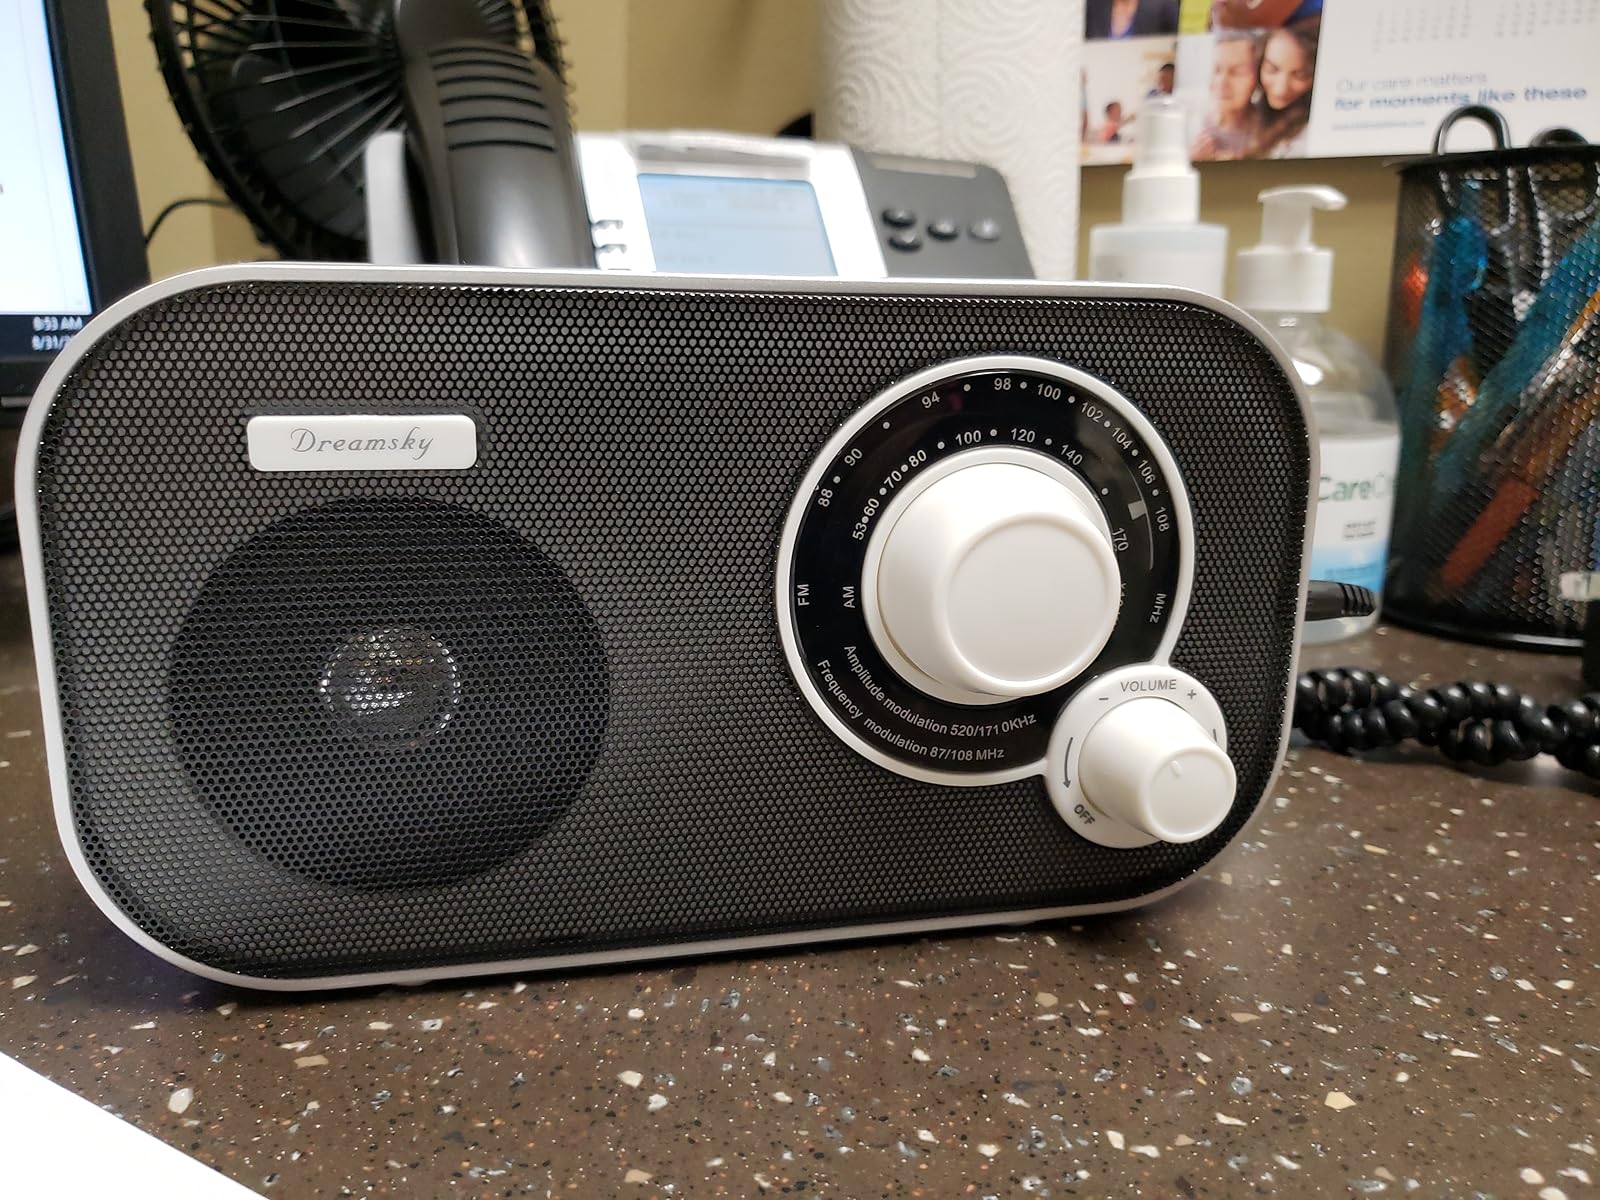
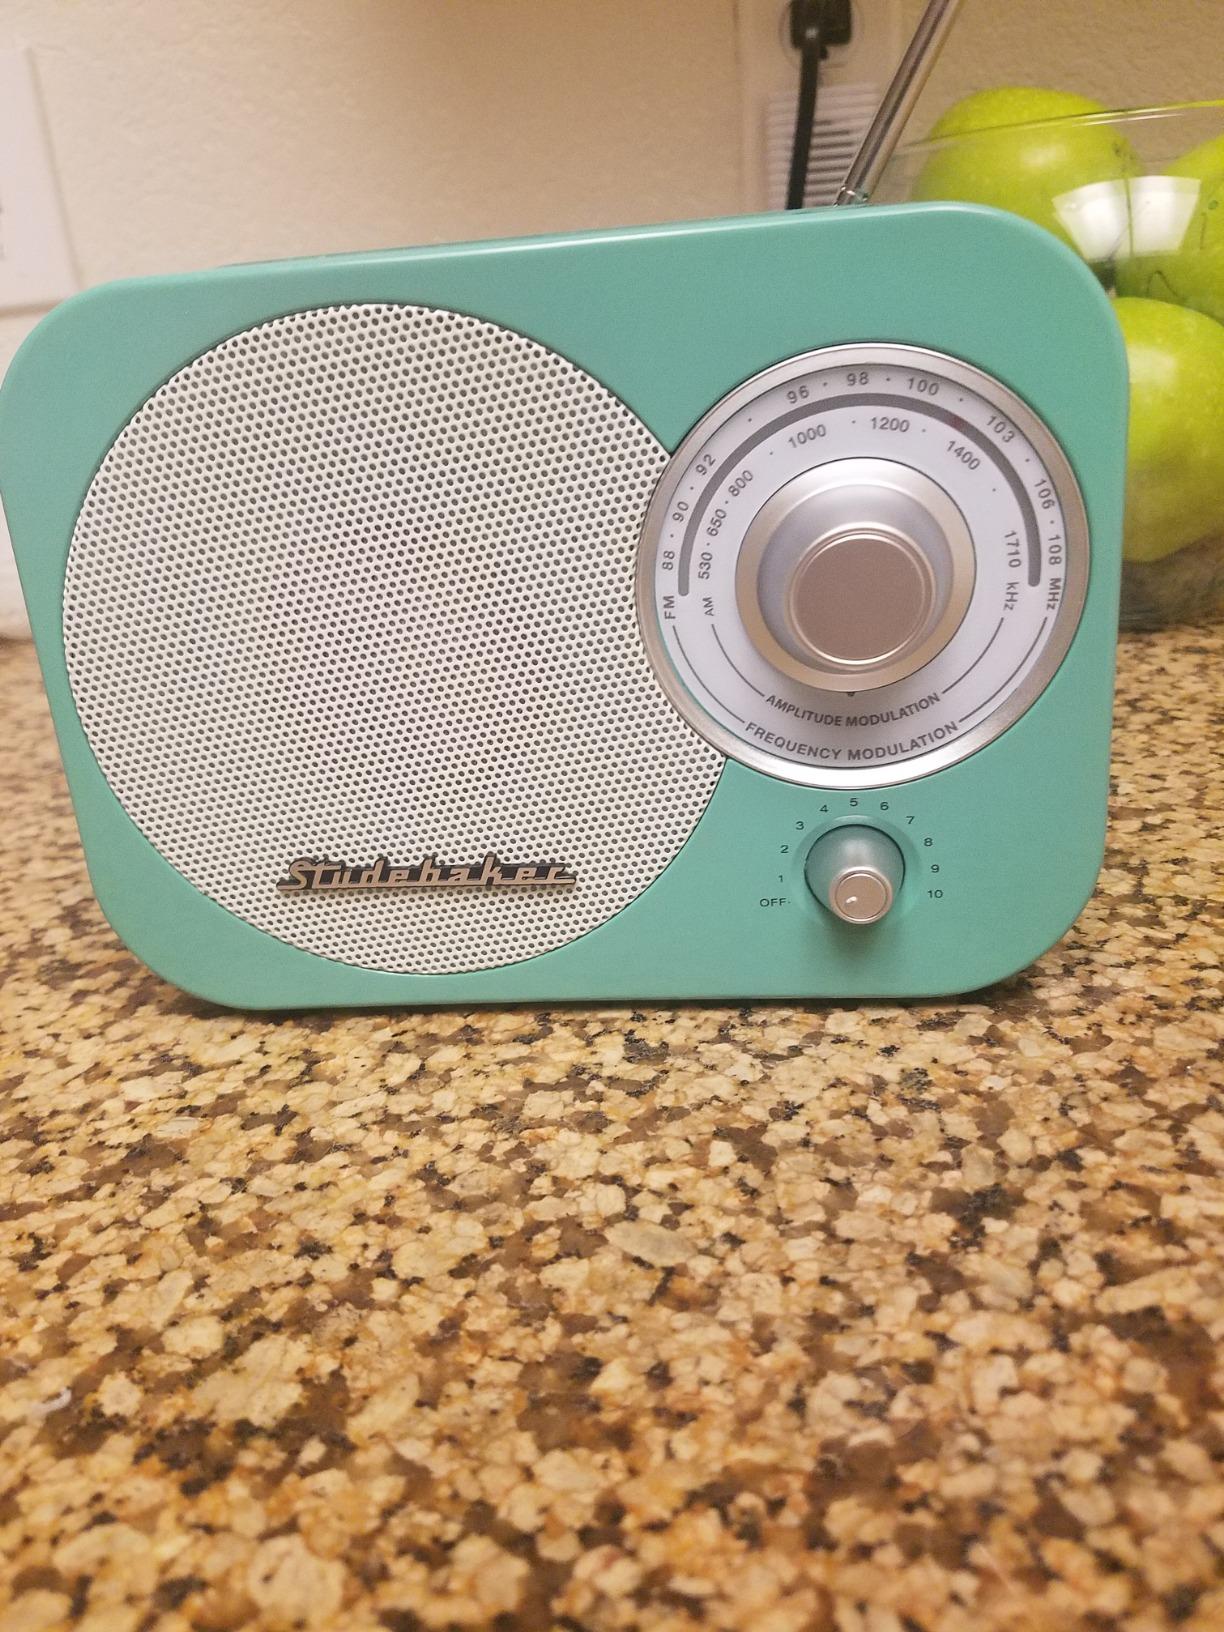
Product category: radio
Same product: no